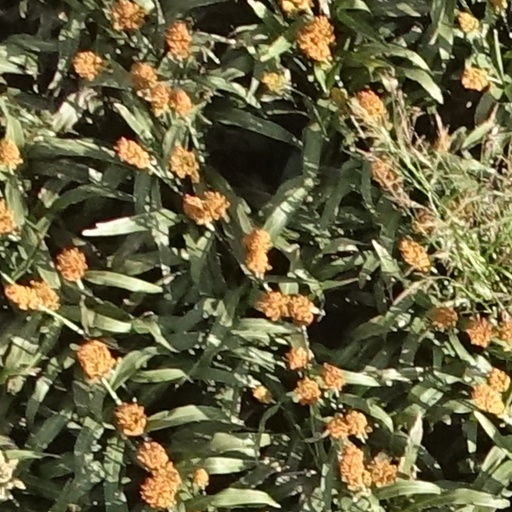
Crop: sorghum